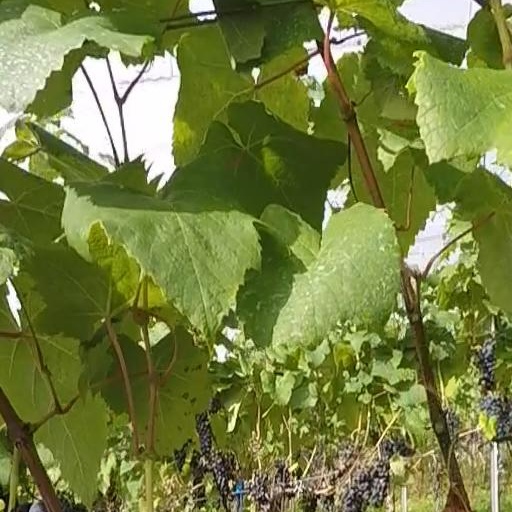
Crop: grape